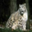
Label: leopard